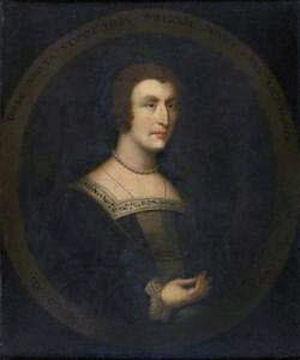
Jane Stuart, ou Jane Fleming, ou Lady Fleming, surnommée la belle Écossaise, est la fille illégitime de Jacques IV d'Écosse, et d'Isabelle Stuart de Buchan.